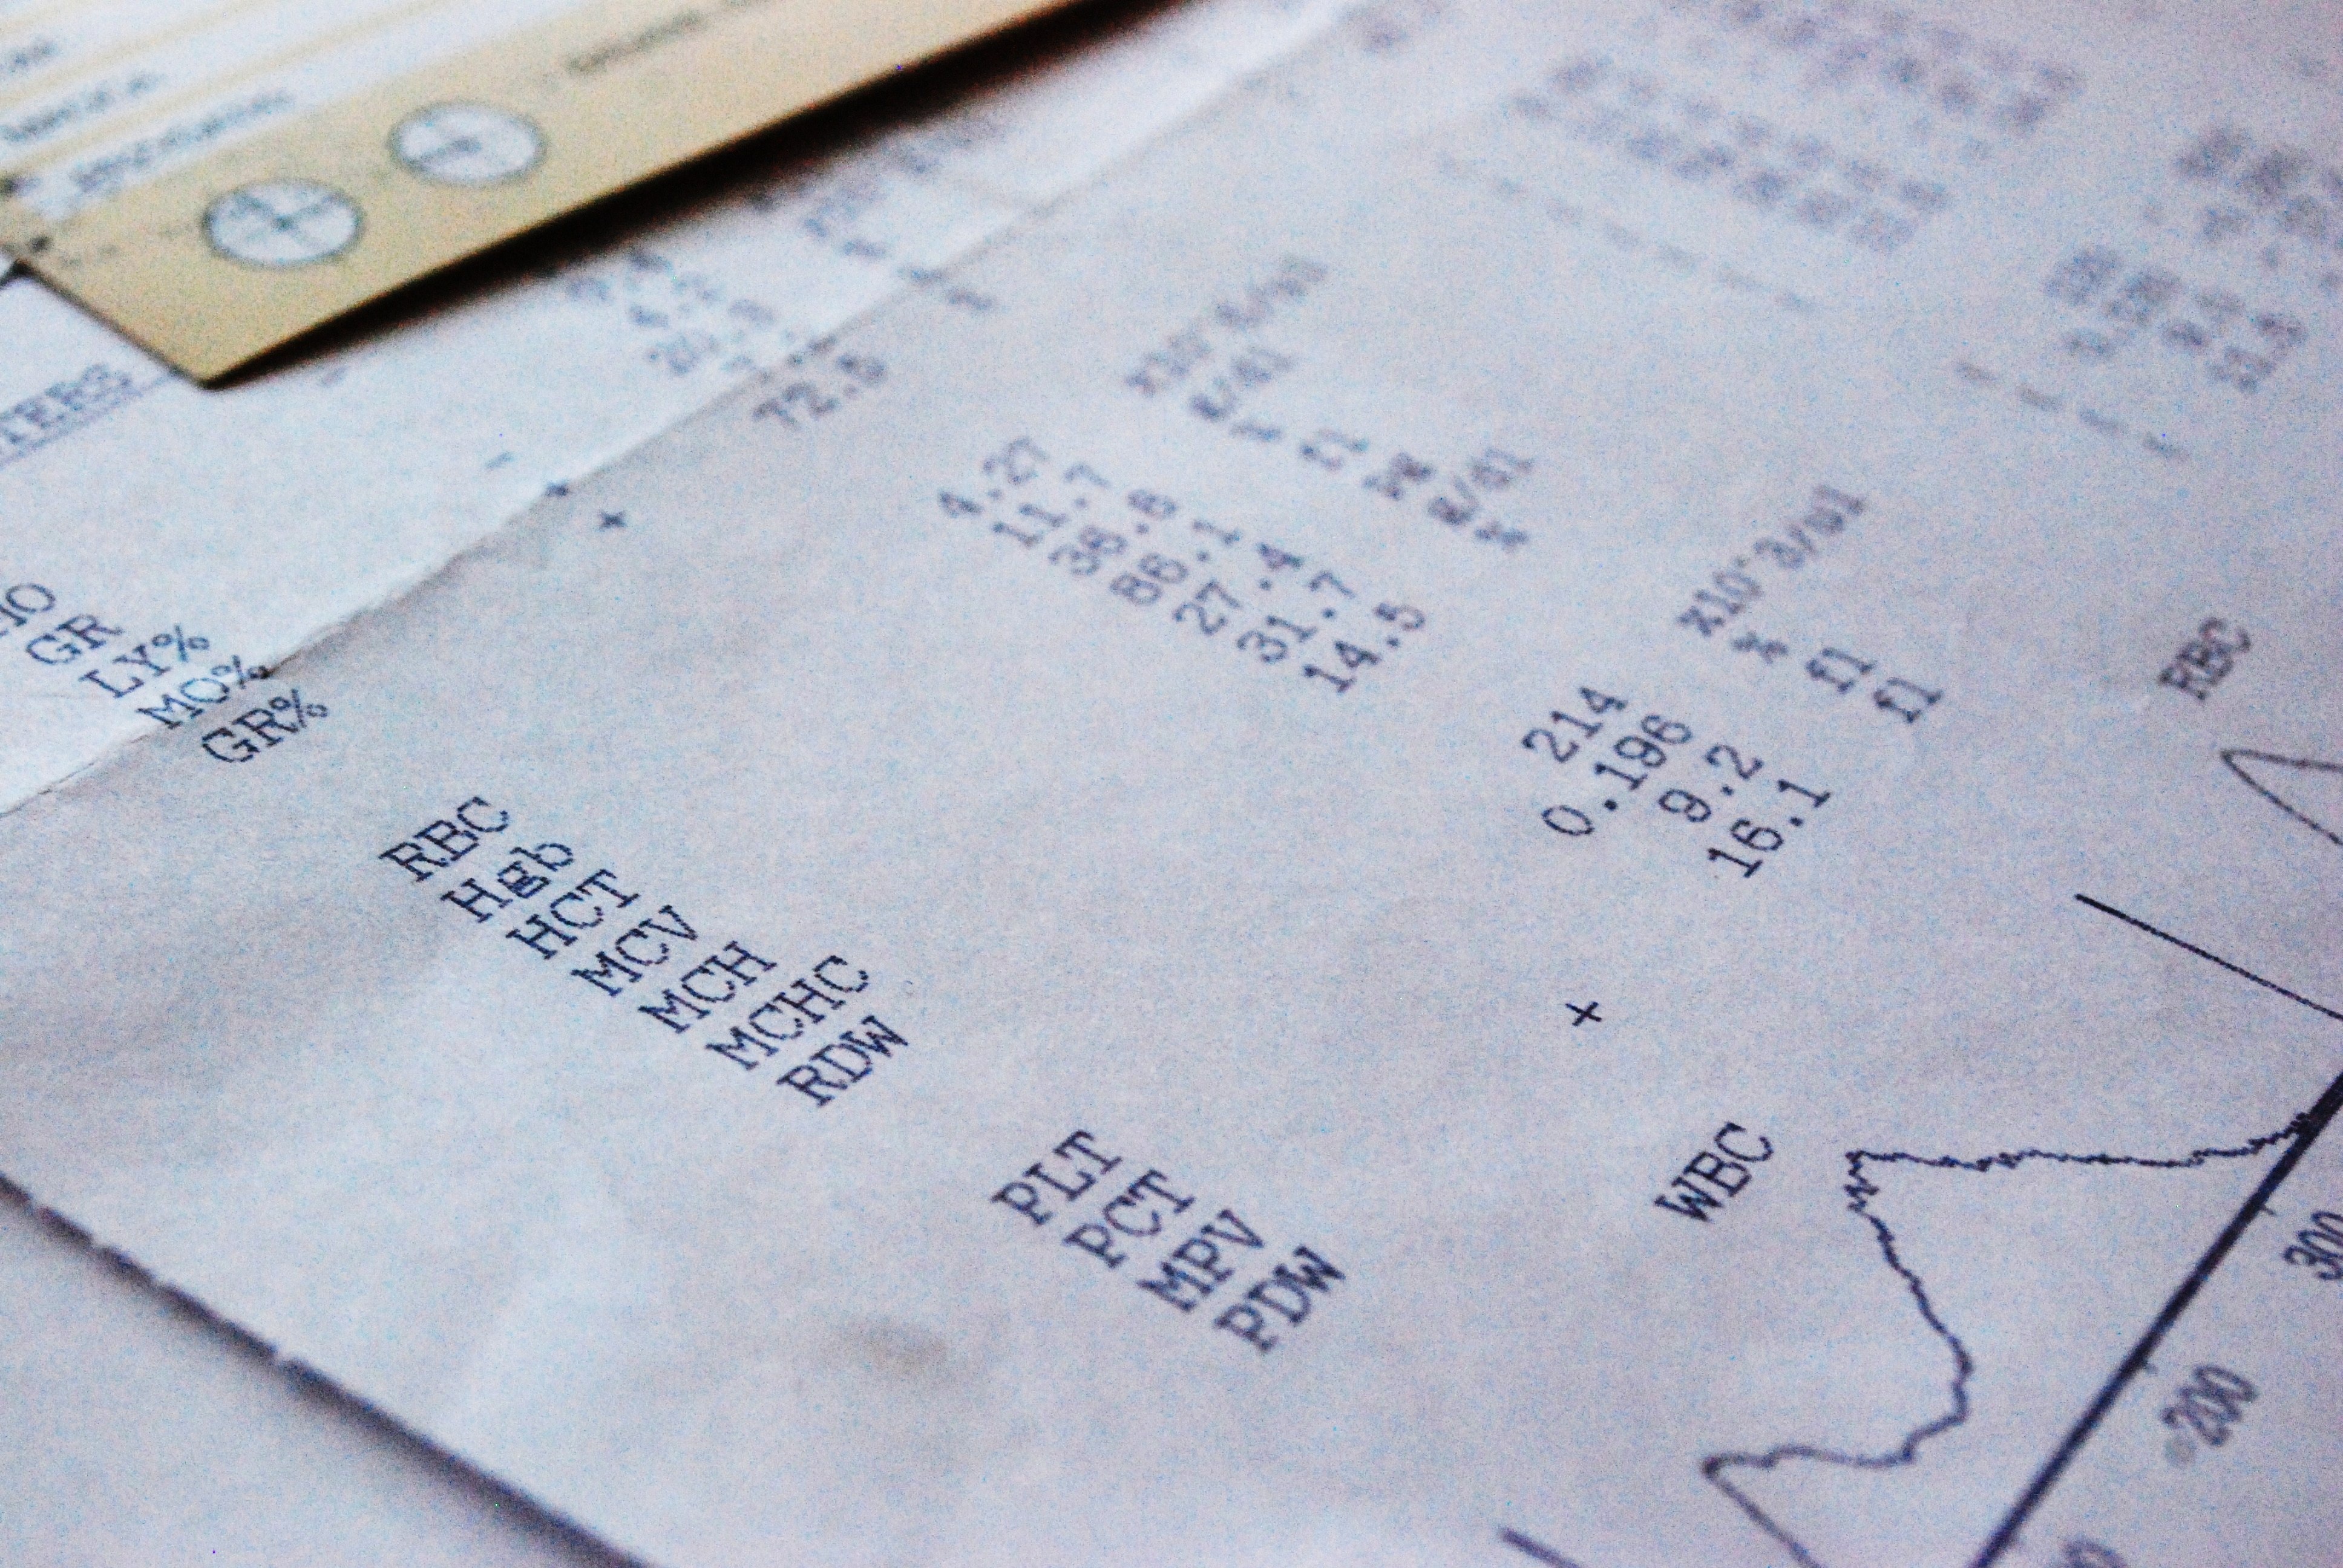
writing, number, line, paper, research, brand, font, sketch, design, text, handwriting, control, document, shape, the doctor